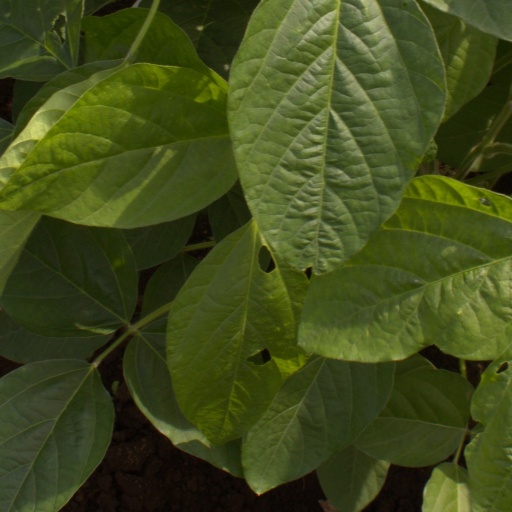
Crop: soybean